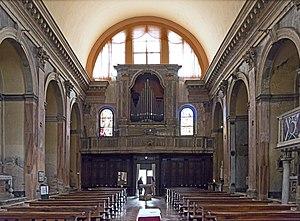
L'église San Trovaso est une église catholique de Venise, située dans le sestiere de Dorsoduro. San Trovaso est la contraction vénitienne pour Saint Gervais et saint Protais. Elle est située sur le Campo San Trovaso et a donné son nom au rio qui la borde sur son flanc Est.
Gaetano Callido est un facteur d'orgue. Il a produit 430 orgues en 44 ans, avec une diffusion géographique considérable : République de Venise, Émilie-Romagne, Empire austro-hongrois, Malte, Smyrne, Istanbul et Alexandrie.